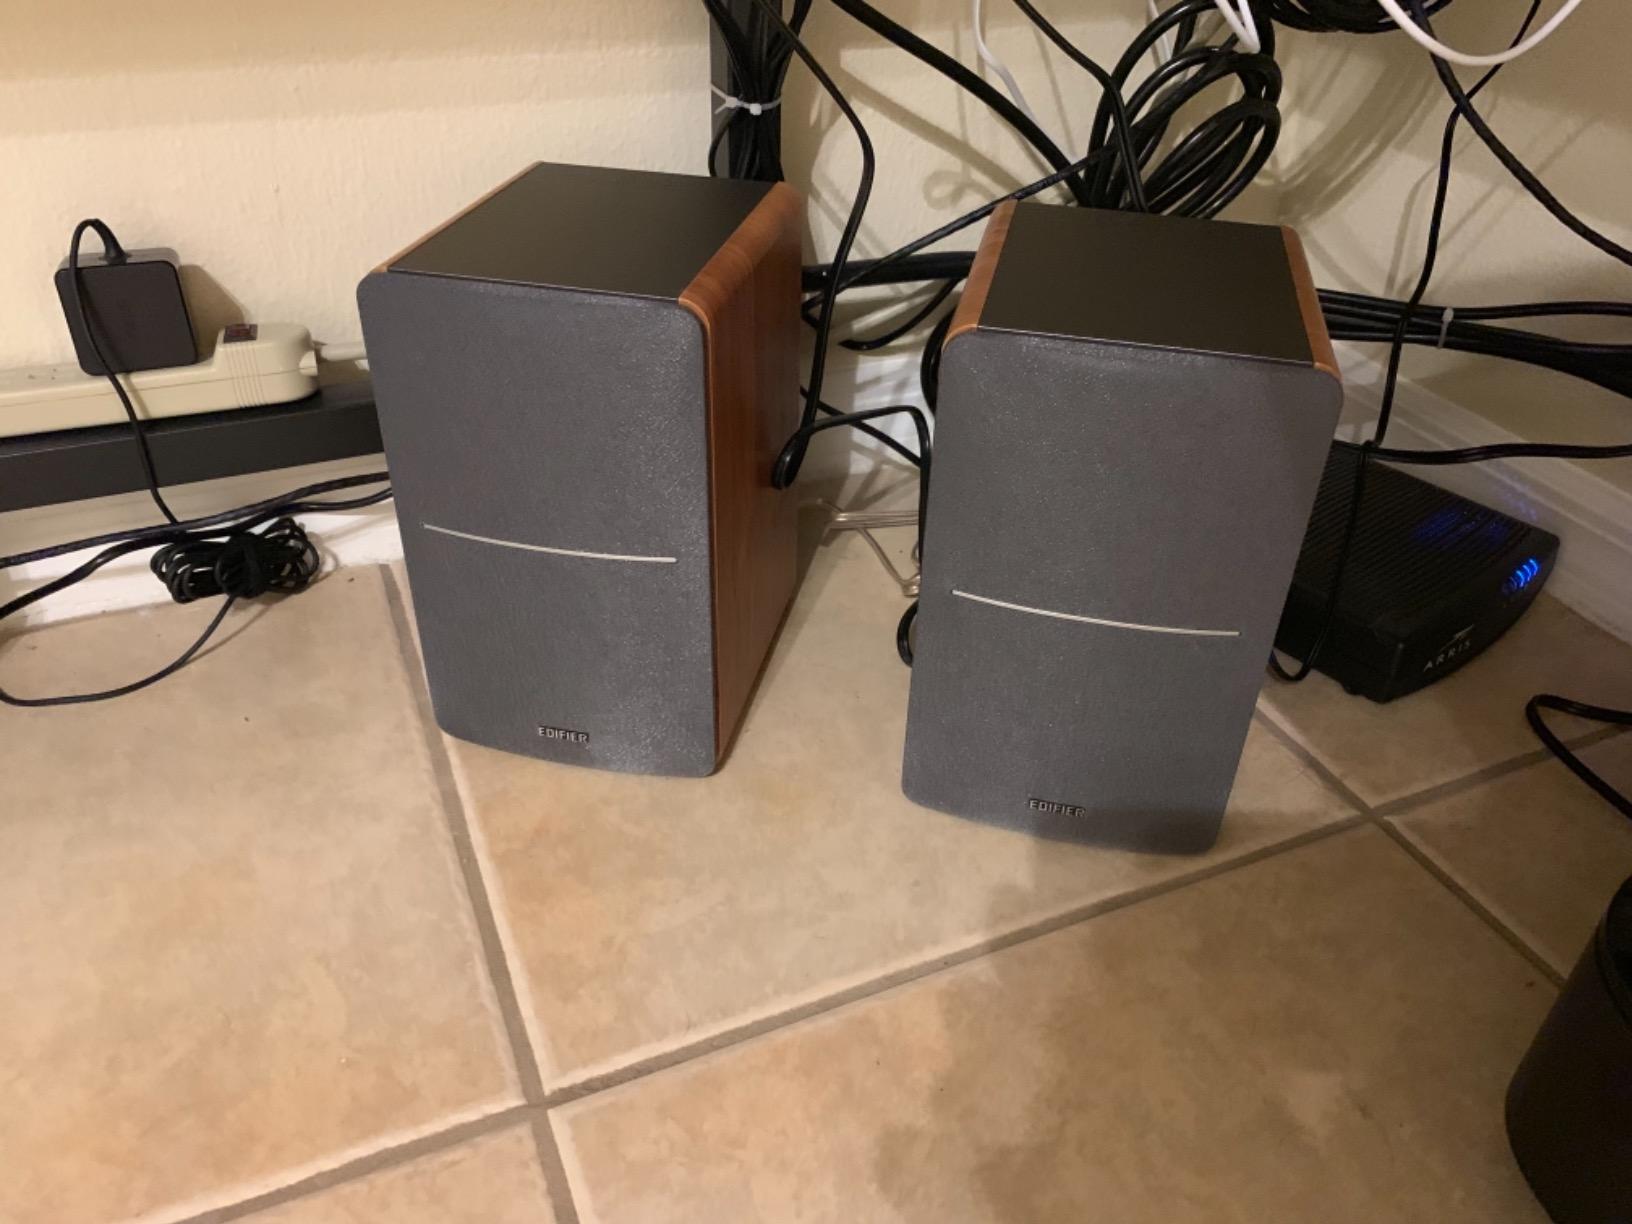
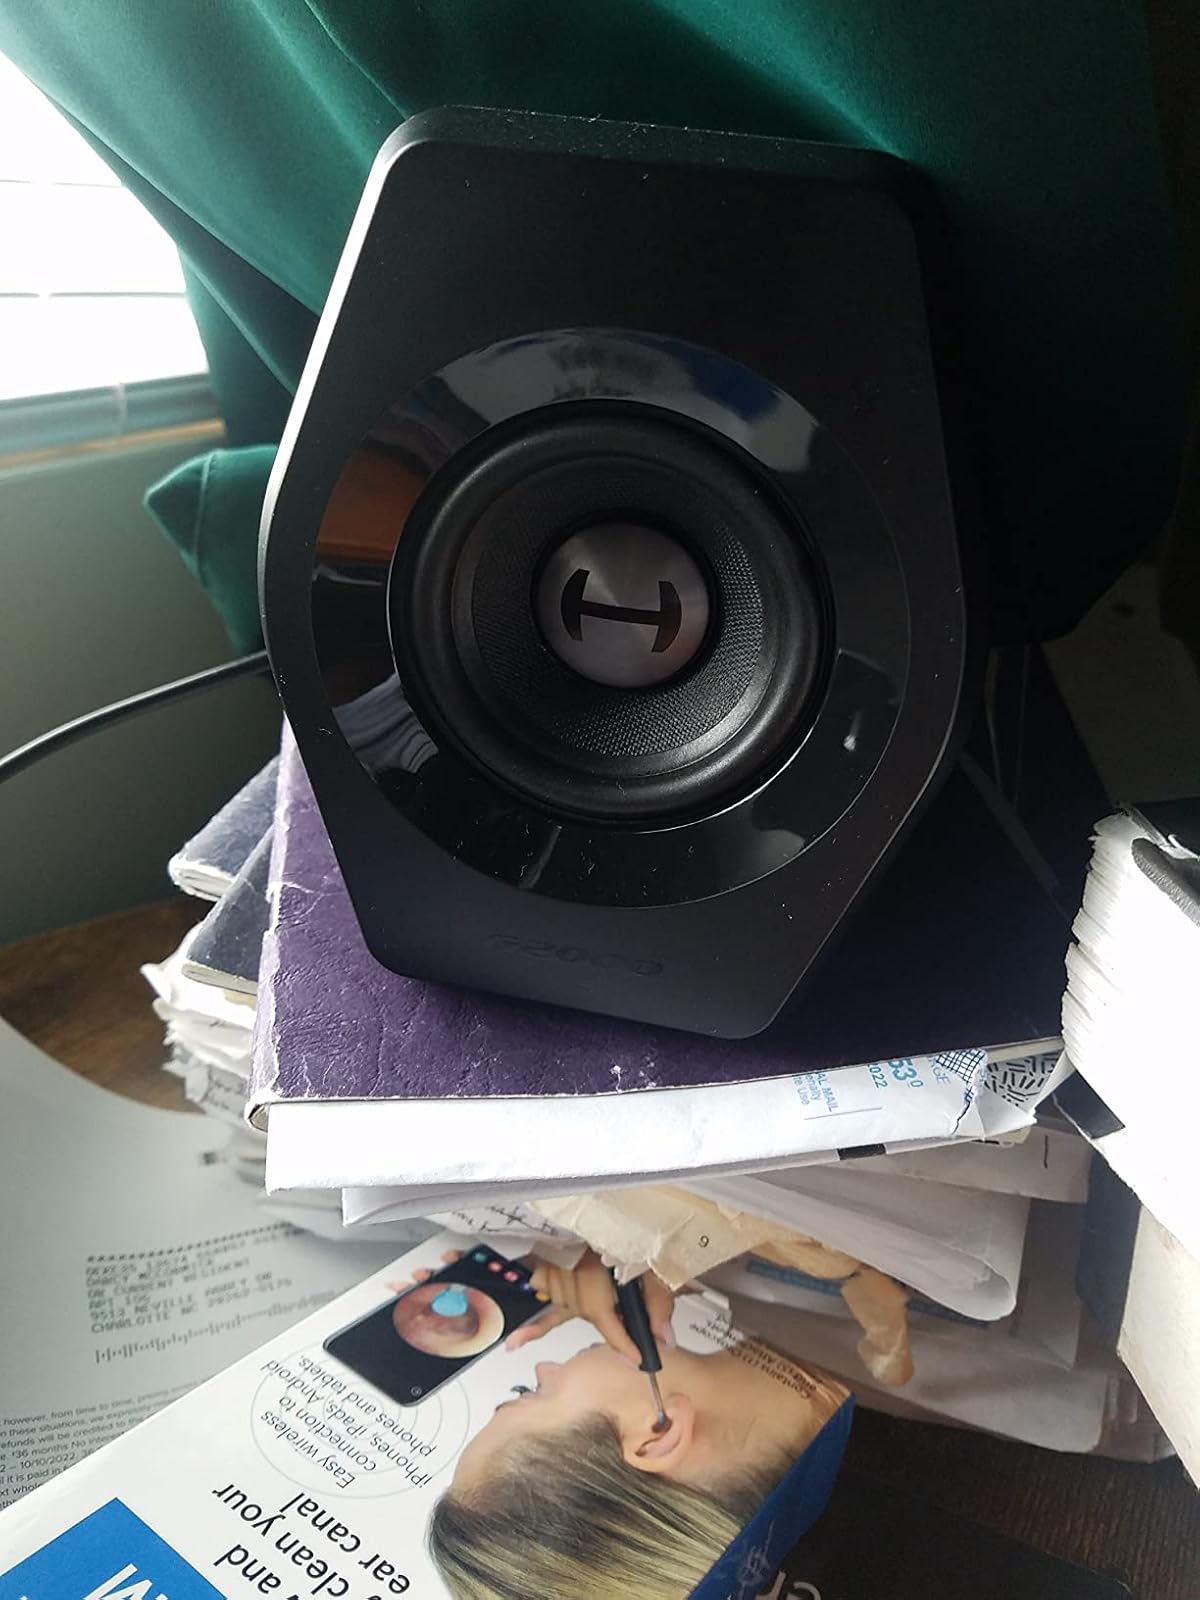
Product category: speaker
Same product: no